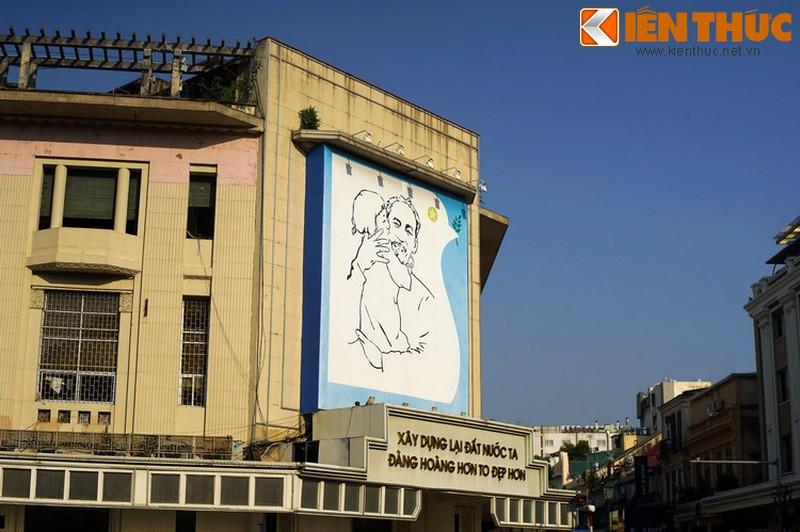
có một bức tranh được treo ở trên một bức tường phía trước ngôi nhà